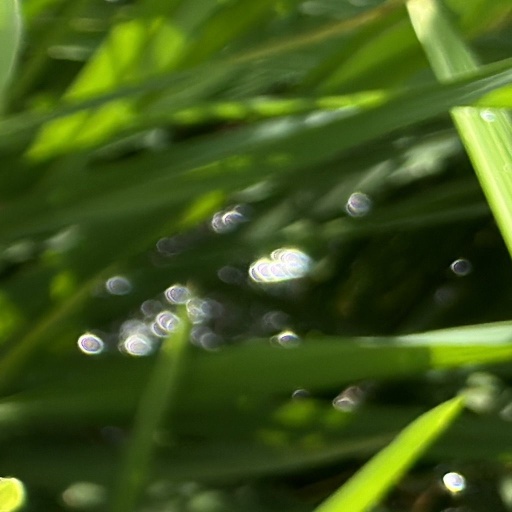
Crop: rice